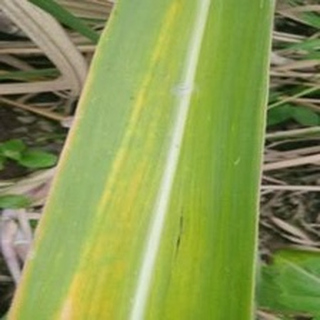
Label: sugarcane_yellow_leaf_disease